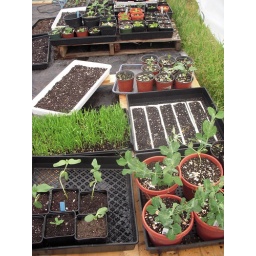
Lots of seedlings for planting in the garden and sprouts for eating and juicing fill up our hoop house.